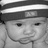
Emotion: sad